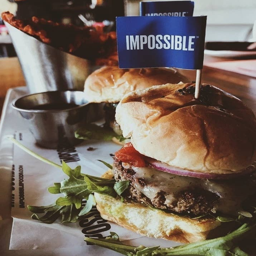
more and more restaurants like person are serving up their own versions of the impossible burger .